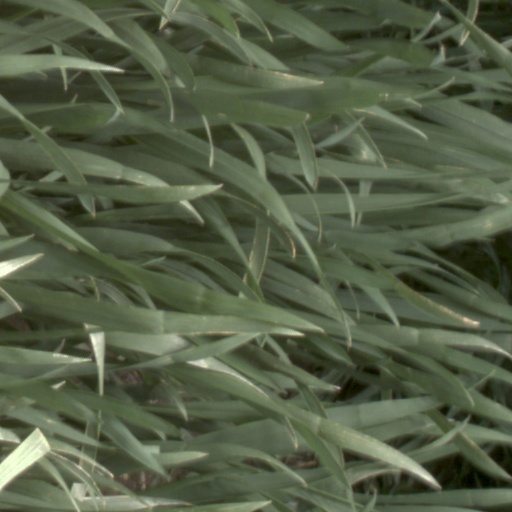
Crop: wheat